WVPX-TV

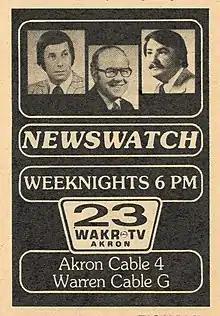
Fred Anthony, Jack Ryan, and Frank DeMarco anchored WAKR-TV's "Newswatch" in the late 1970s.

Starting with the 1963–64 television season, WAKR-TV began carrying the entire ABC-TV lineup in pattern with occasional deviations for high school sports and Akron Zips sports coverage; this followed a change in FCC policy that also allowed affiliates to preempt or reschedule network shows at their discretion. Following this, much of the station's local productions were curtailed, with one of the last local prime time shows being "Bob Lee Playhouse", a limited-run weekly variety show in the spring of 1963 hosted by WAKR's Bob Lee. Carrying the ABC lineup in pattern also resulted in WAKR-TV's broadcast schedule largely mirroring fellow ABC primary affiliate WEWS's schedule, although WEWS more freely preempted or rescheduled weaker offerings from the network. While WEWS had the larger measured audience by a commanding margin throughout, both stations would continue to fight for each other's viewership. One last attempt at a local variety/talk show occurred in the early 1970s with WAKR morning personality and WAKR-TV evening sportscaster Jerry Healey as host. "The Jerry Healey Show" launched on November 27, 1972, at 11 a.m. weekdays and aired until Healey left the stations at the end of 1973; Healey then hosted "TGIF Party", a weekly WAKR-TV program on Friday nights throughout the summer of 1974.